Skip Minisi

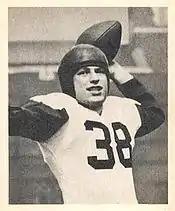
Minisi on a 1948 Bowman football card

Anthony Salvatore "Skip" Minisi (September 18, 1926 – May 5, 2005) was an American football halfback in the National Football League (NFL) for the New York Giants. He was elected to the College Football Hall of Fame in 1985 based on his college career at the University of Pennsylvania and the United States Naval Academy.